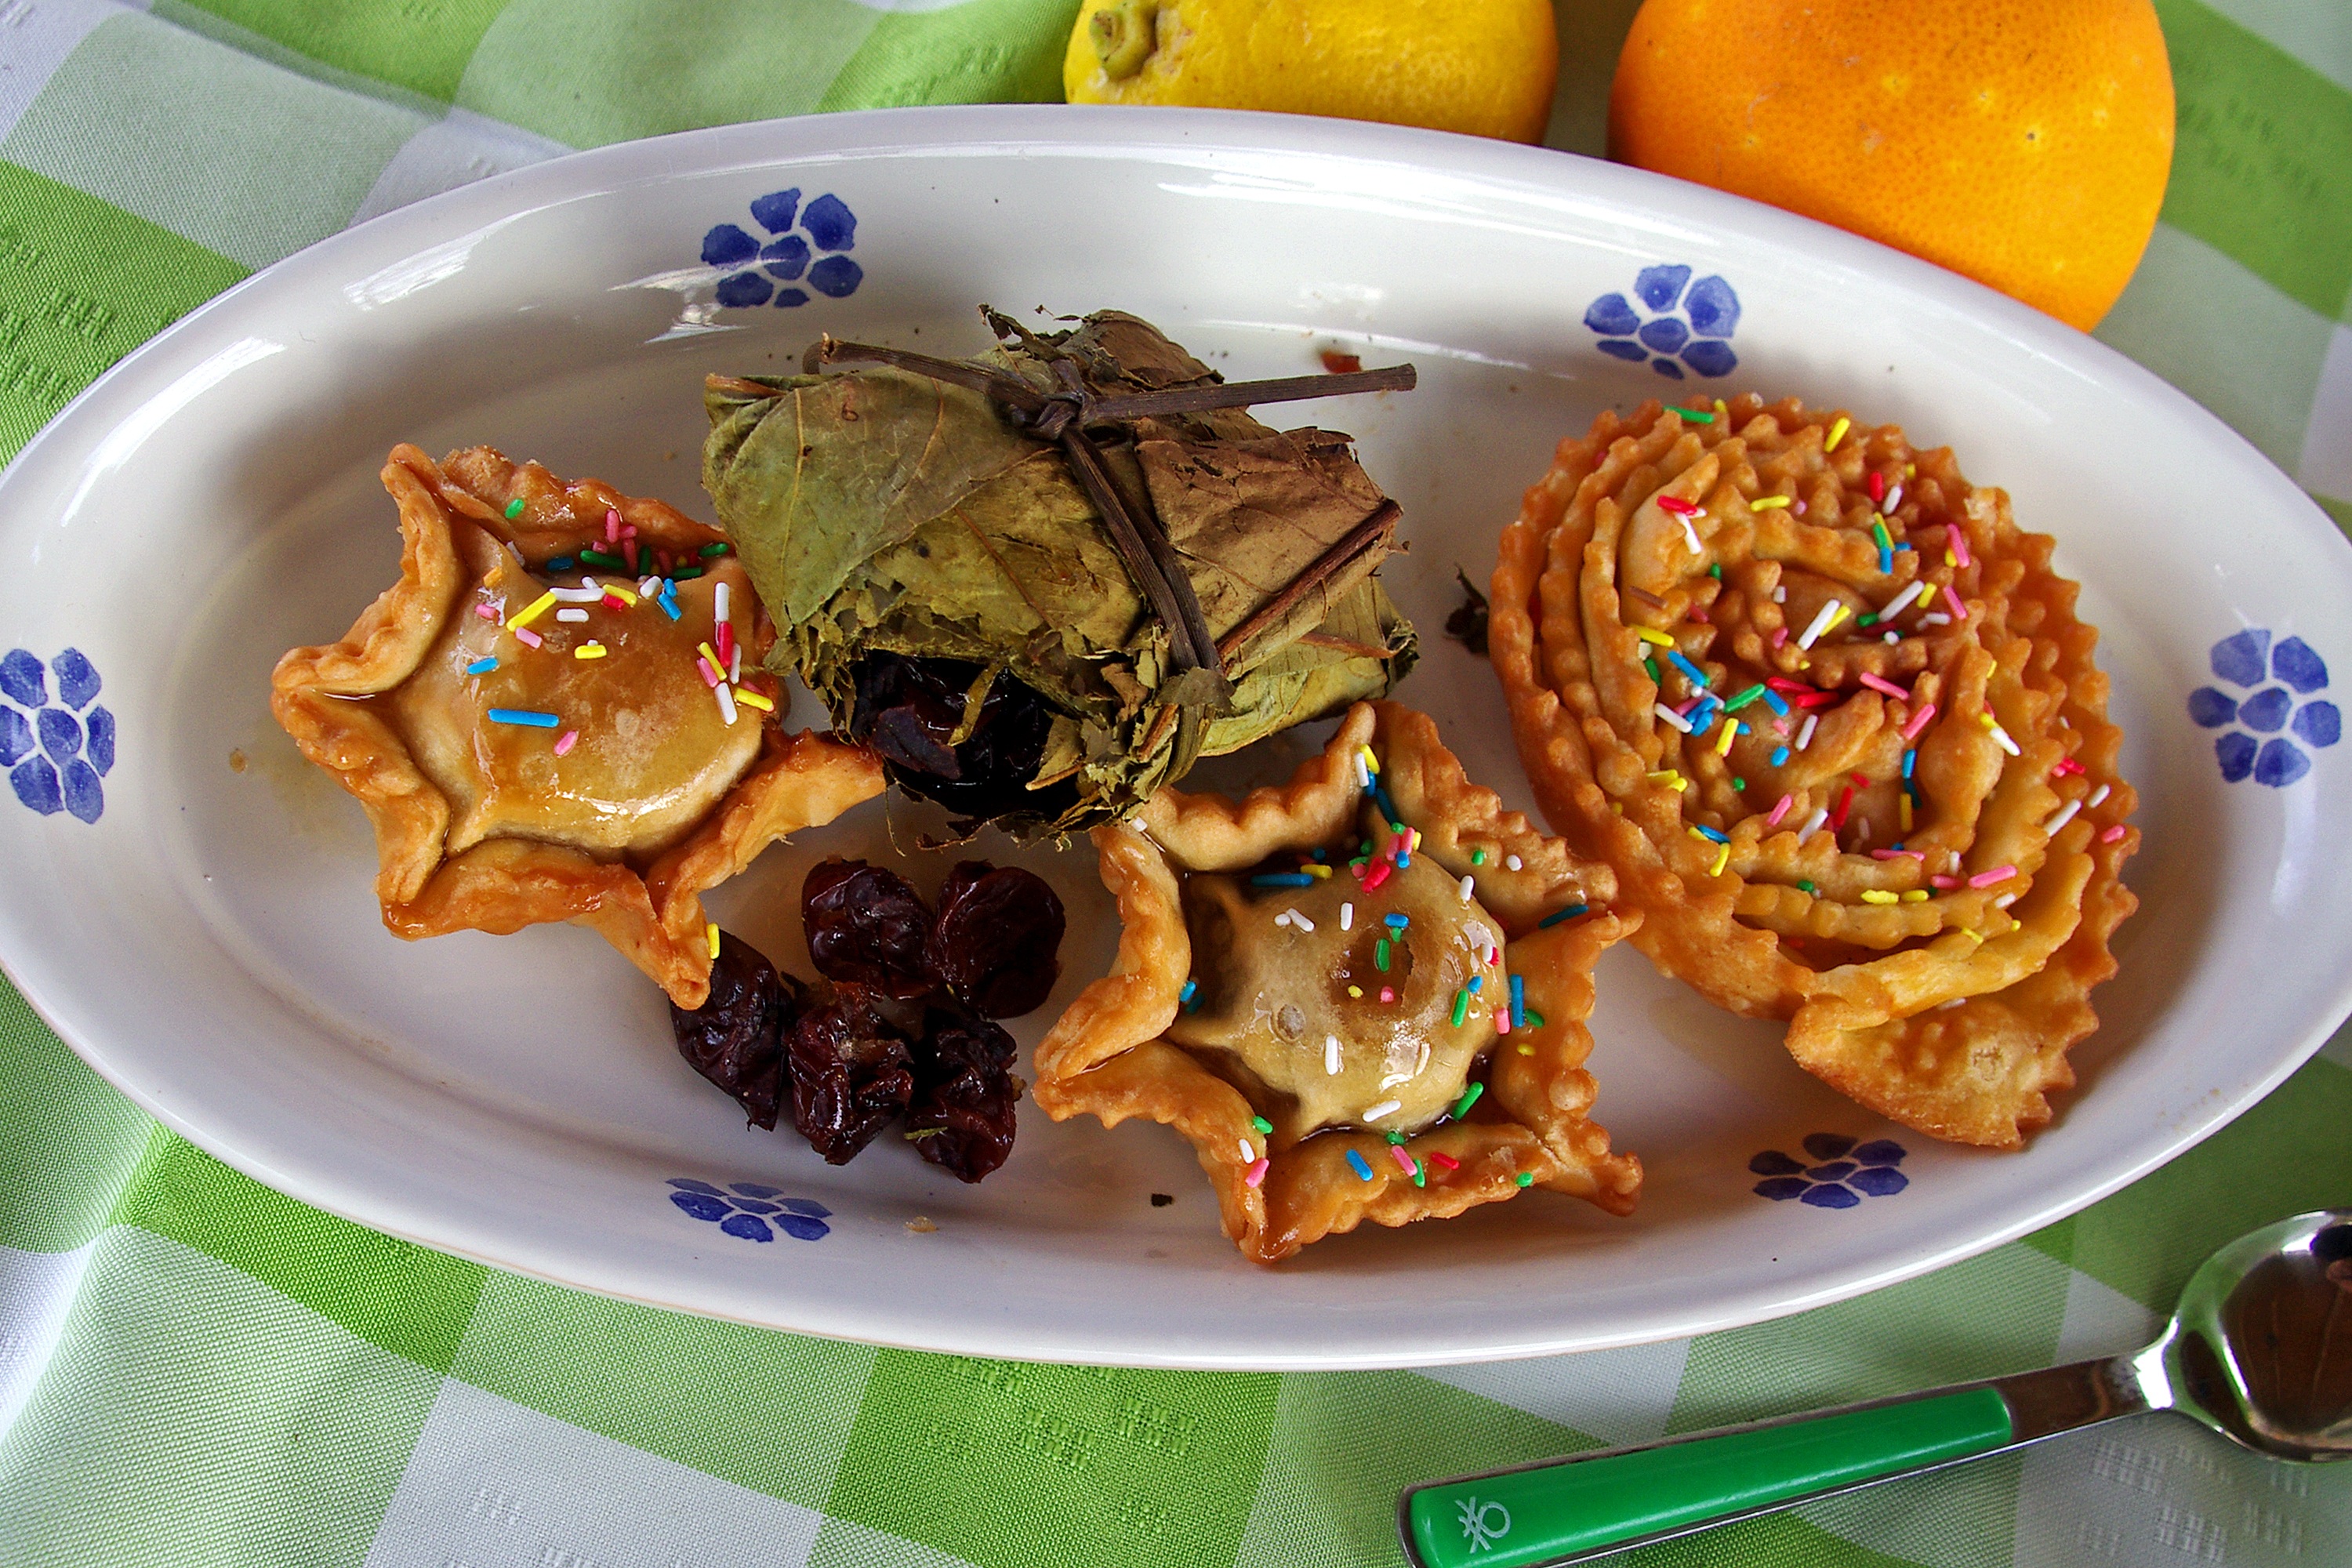
honey, dish, meal, food, produce, vegetable, italy, breakfast, chocolate, cuisine, calabria, sweets, figs, chestnuts, vegetarian food, cedar, walnuts, raisins, christmas cakes, fried food, panicelli, chinole, christmas roses, calabrian pastries, cedar leaves